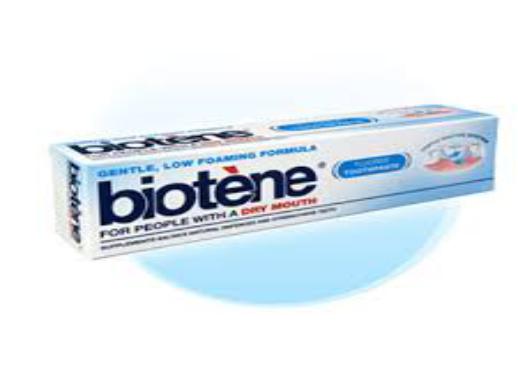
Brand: biotene
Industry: Medical